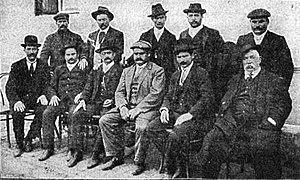
Grito de Alcorta (1912, prov. de Santa Fe, Argentina).
Grito de Alcorta est le nom donné à la rébellion des petits et moyens métayers survenue en 1912, sous la présidence conservatrice de Roque Sáenz Peña, dans le sud de la province argentine de Santa Fe, c’est-à-dire dans la région d’Argentine dotée alors de la production agricole la plus importante et jouant un rôle économique de premier plan dans la période considérée. La révolte, dont l’épicentre se situait dans la localité d’Alcorta et qui s’étendit bientôt à toute la zone pampéenne, marqua l’irruption des fermiers dans la politique nationale argentine du XXᵉ siècle, et fut à l’origine de la FAA, organisation professionnelle paysanne représentative, toujours en activité à l’heure actuelle.